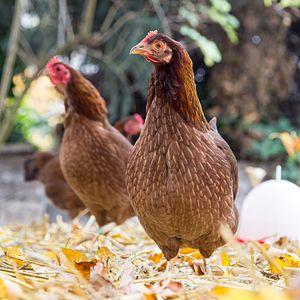
La welsumer est une race de poule domestique originaire des Pays-Bas.